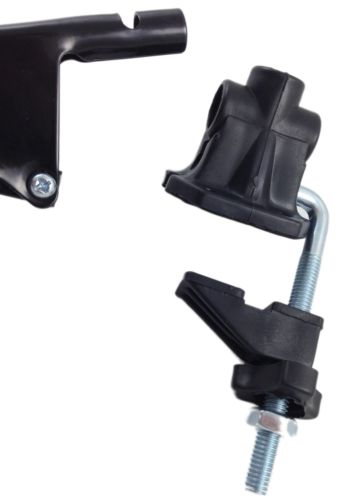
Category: lamp